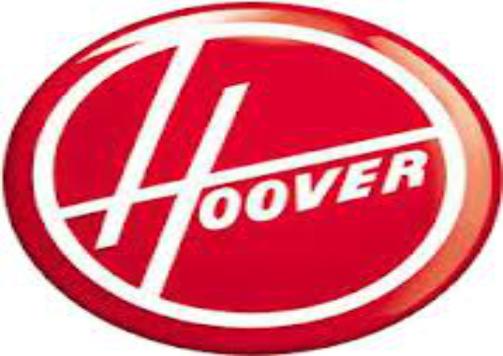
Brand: Hoover
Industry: Leisure